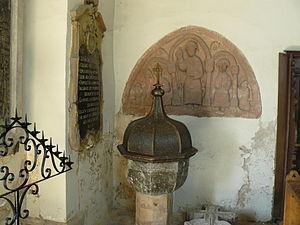
Ancien bénitier et tympan du XIIe siècle qui montre le Christ bénissant entouré de saint Benoît et de sainte Scholastique, dans la chapelle Saint-André de Meistratzheim
L'église Saint-André est un monument historique situé à Meistratzheim, dans le département français du Bas-Rhin.
Cet article recense une partie des monuments historiques du Bas-Rhin, en France.
Meistratzheim est une commune française, située dans le département du Bas-Rhin, en région Grand Est.